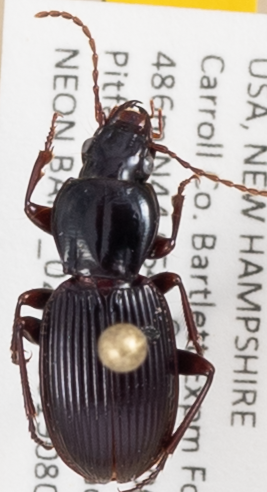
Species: Pterostichus tristis
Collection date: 2019-08-07
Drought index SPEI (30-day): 0.264
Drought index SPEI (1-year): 1.13
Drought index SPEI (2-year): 0.88